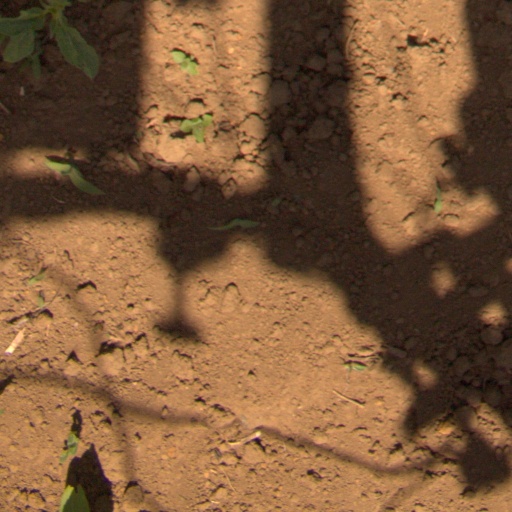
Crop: Jerusalem artichoke